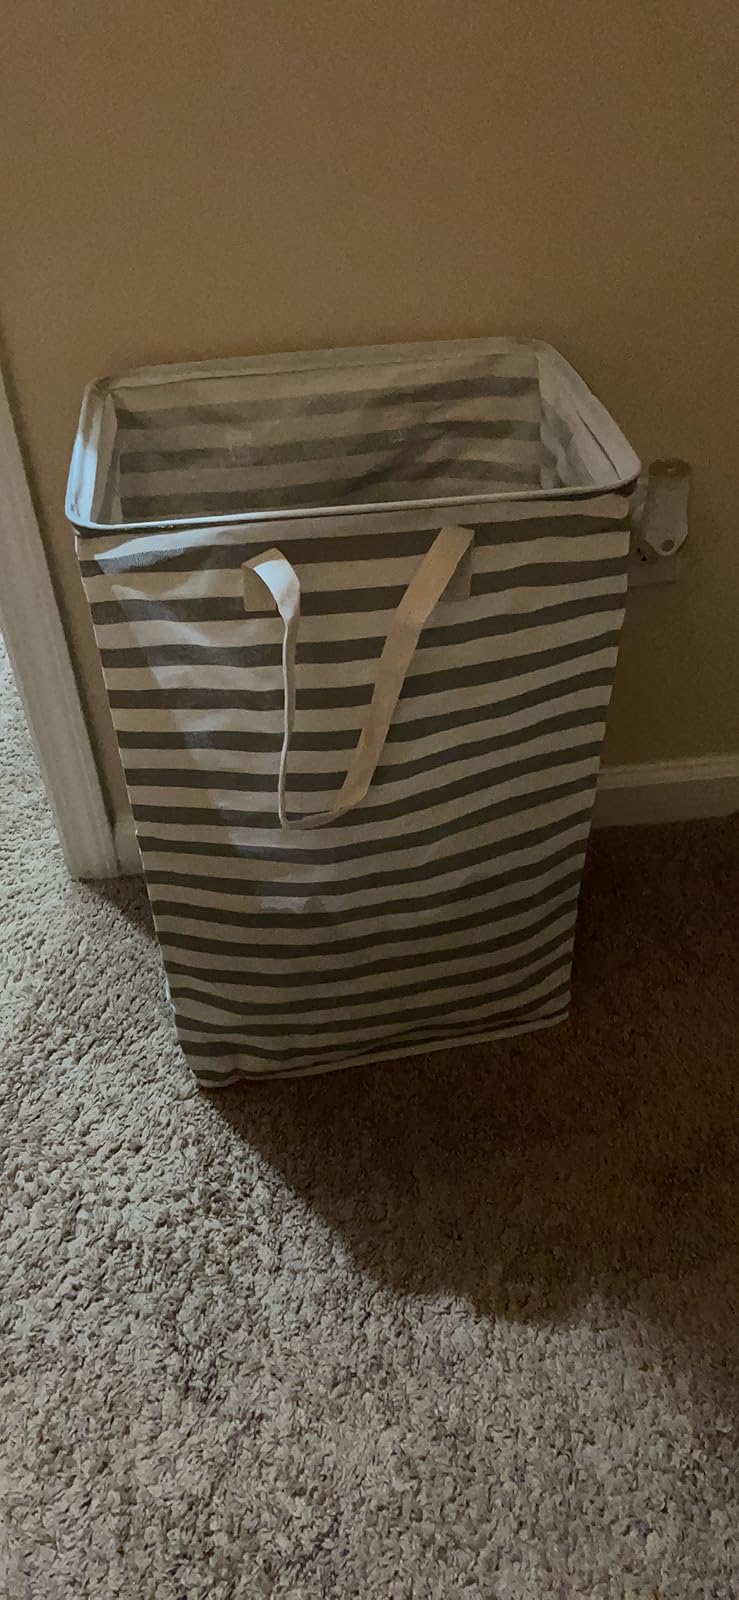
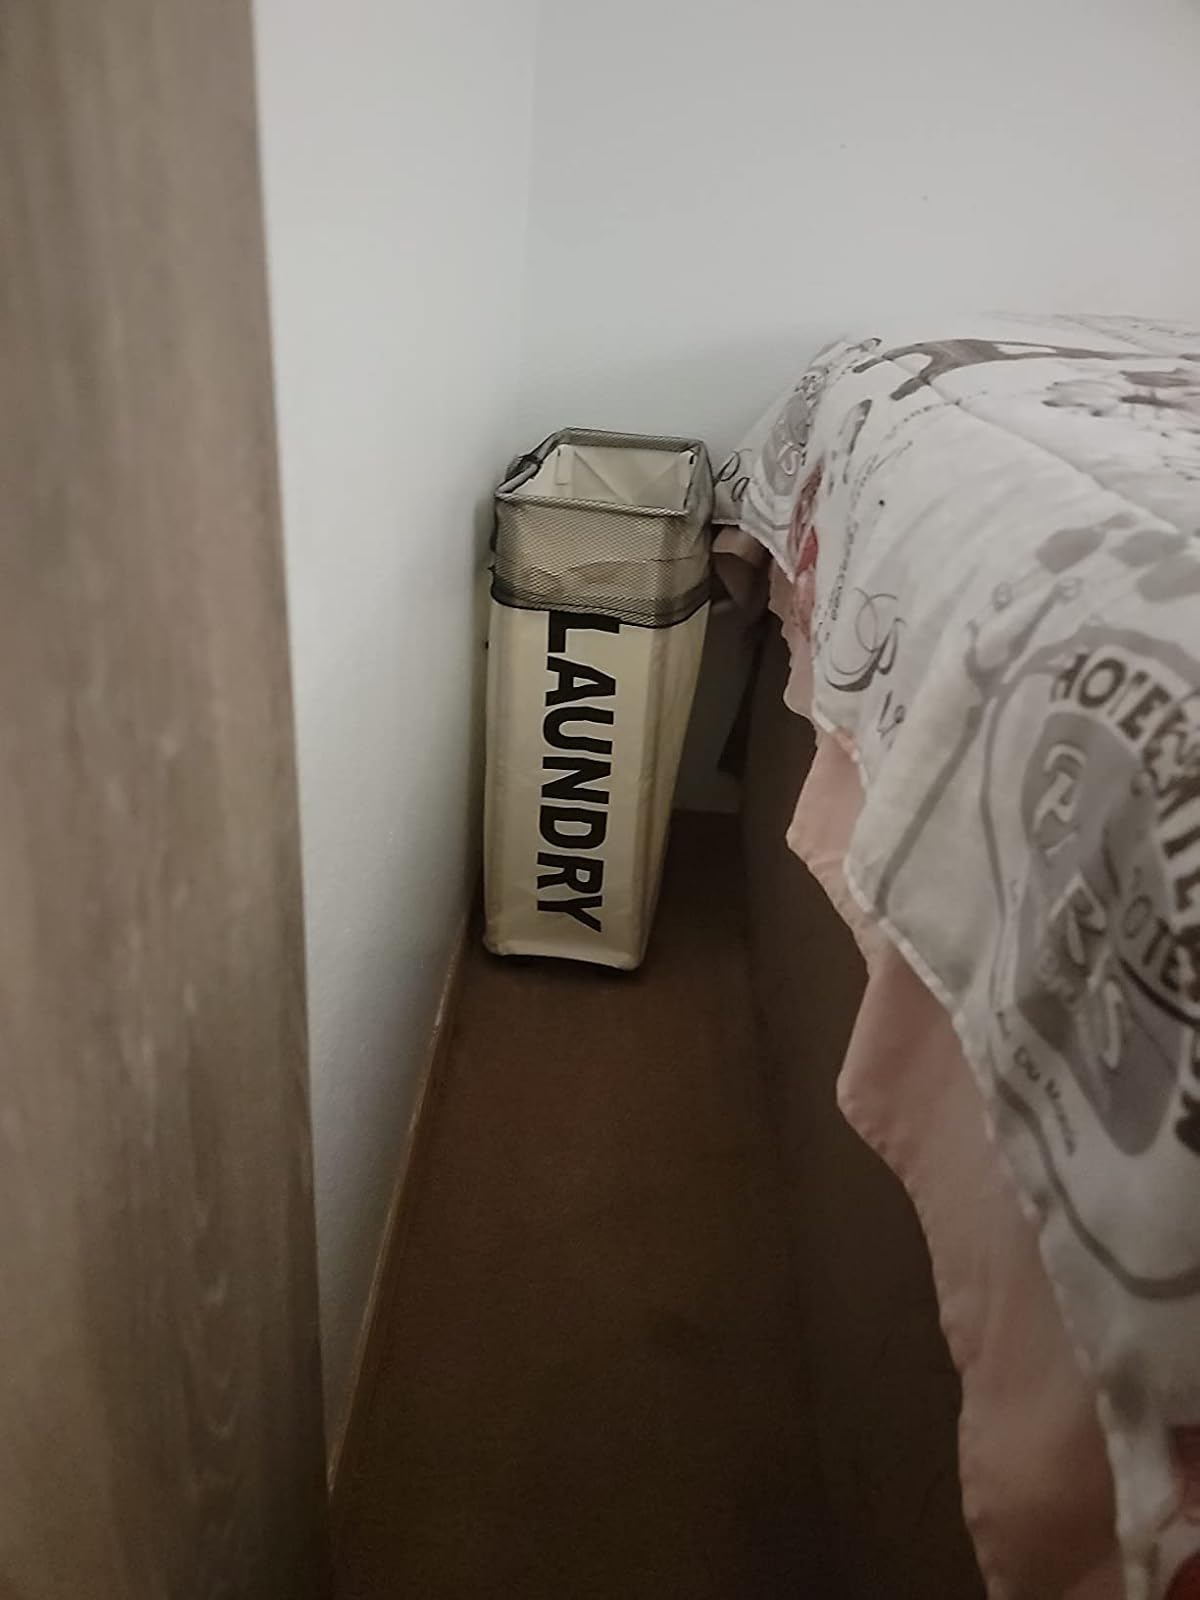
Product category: items_hamper
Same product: no